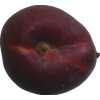
Label: nectarine_flat